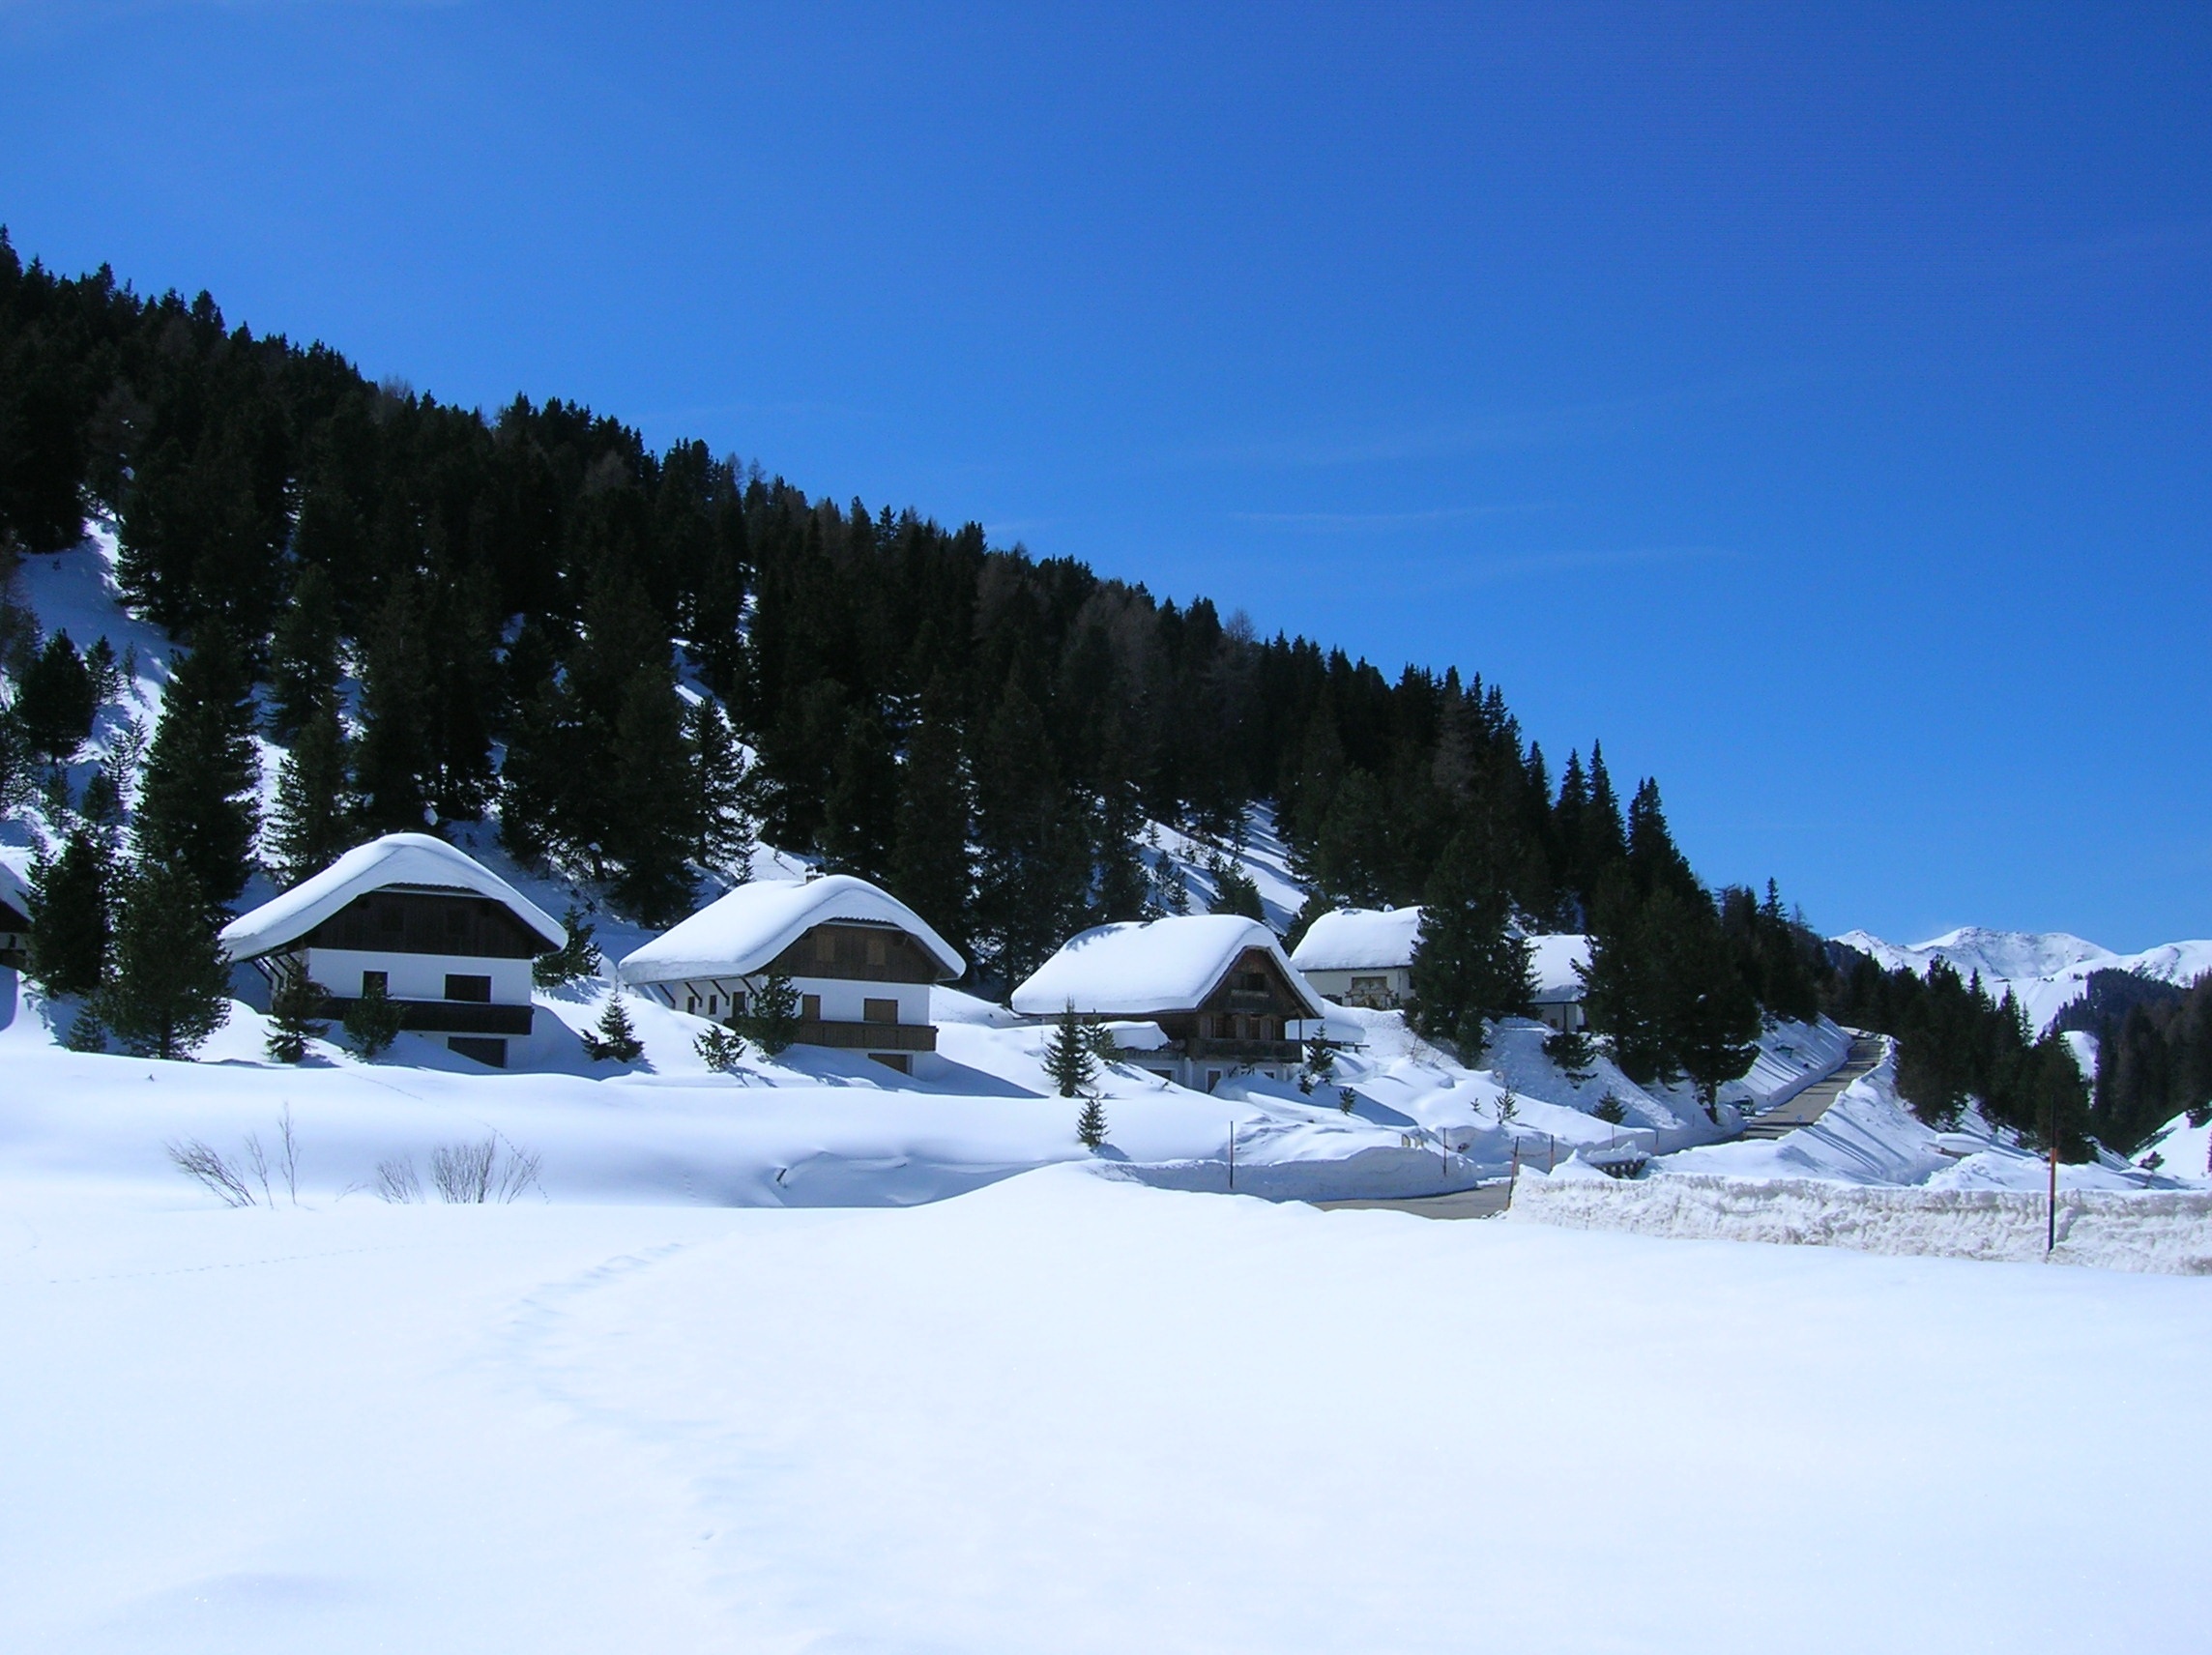
landscape, nature, mountain, snow, winter, frost, mountain range, weather, snowshoe, silence, season, ridge, winter sport, resort, alps, footwear, frosty, piste, winter mood, ski touring, ski mountaineering, mountainous landforms, geological phenomenon